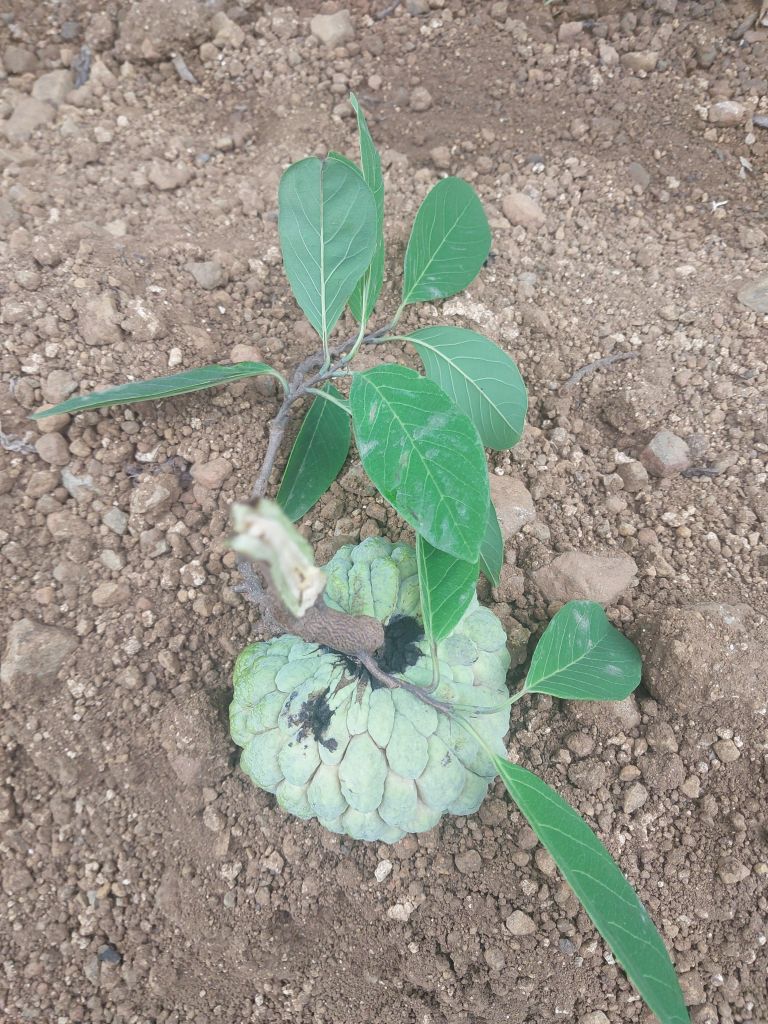
Disease label: Blank Canker